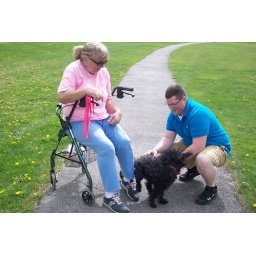
a person in a t-shirt and her dog